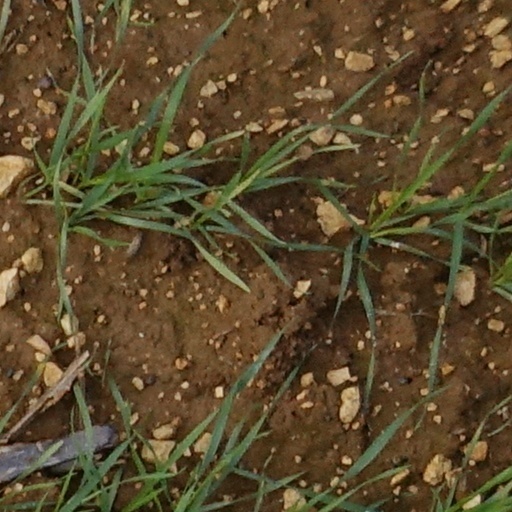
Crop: wheat